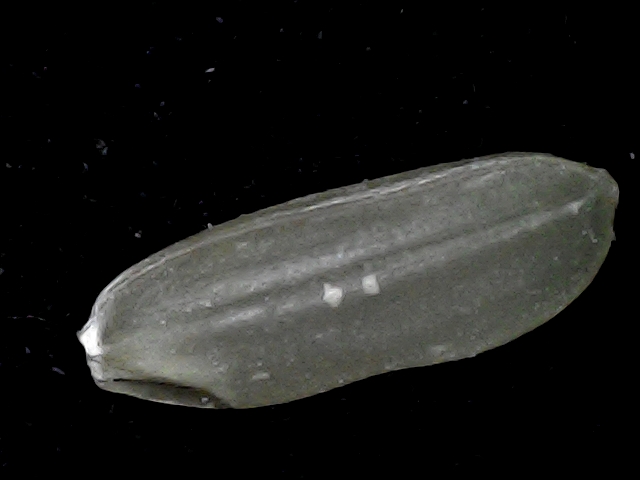
Rice variety: BD72